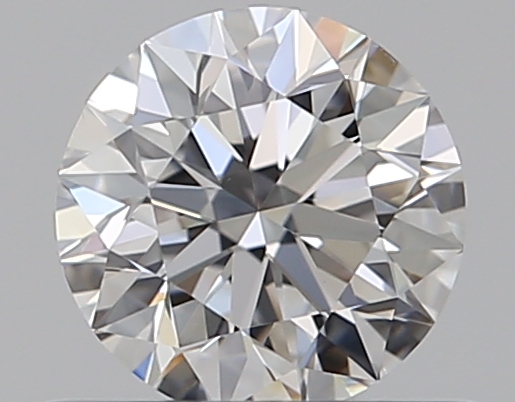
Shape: round
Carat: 0.5
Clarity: VVS2
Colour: D
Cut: EX
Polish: EX
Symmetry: EX
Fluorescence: N
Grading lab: GIA
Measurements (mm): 5.04 x 5.07 x 3.17